Infante Alfonso, Duke of Galliera

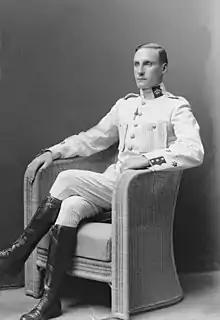
Photographed by Franzen in "rayadillo" uniform of the Spanish Army, c. 1910

Alfonso de Orleans y Borbón, Infante of Spain, Duke of Galliera (12 November 1886 – 6 August 1975), was a Spanish prince, military aviator and first cousin of Alfonso XIII of Spain.